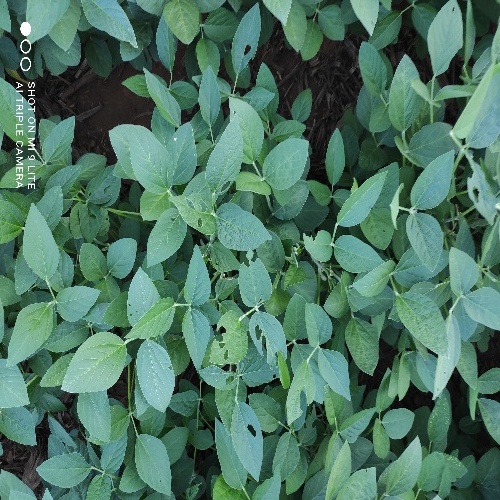
Label: Caterpillar